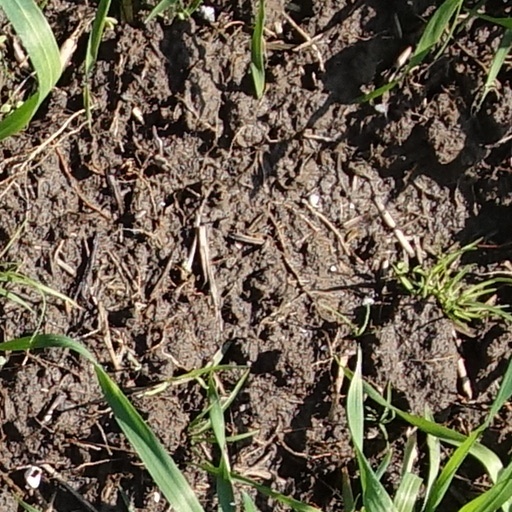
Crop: wheat